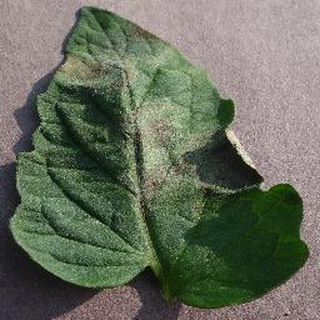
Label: tomato_late_blight